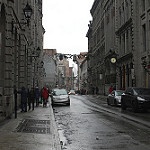
Scene: Outdoor